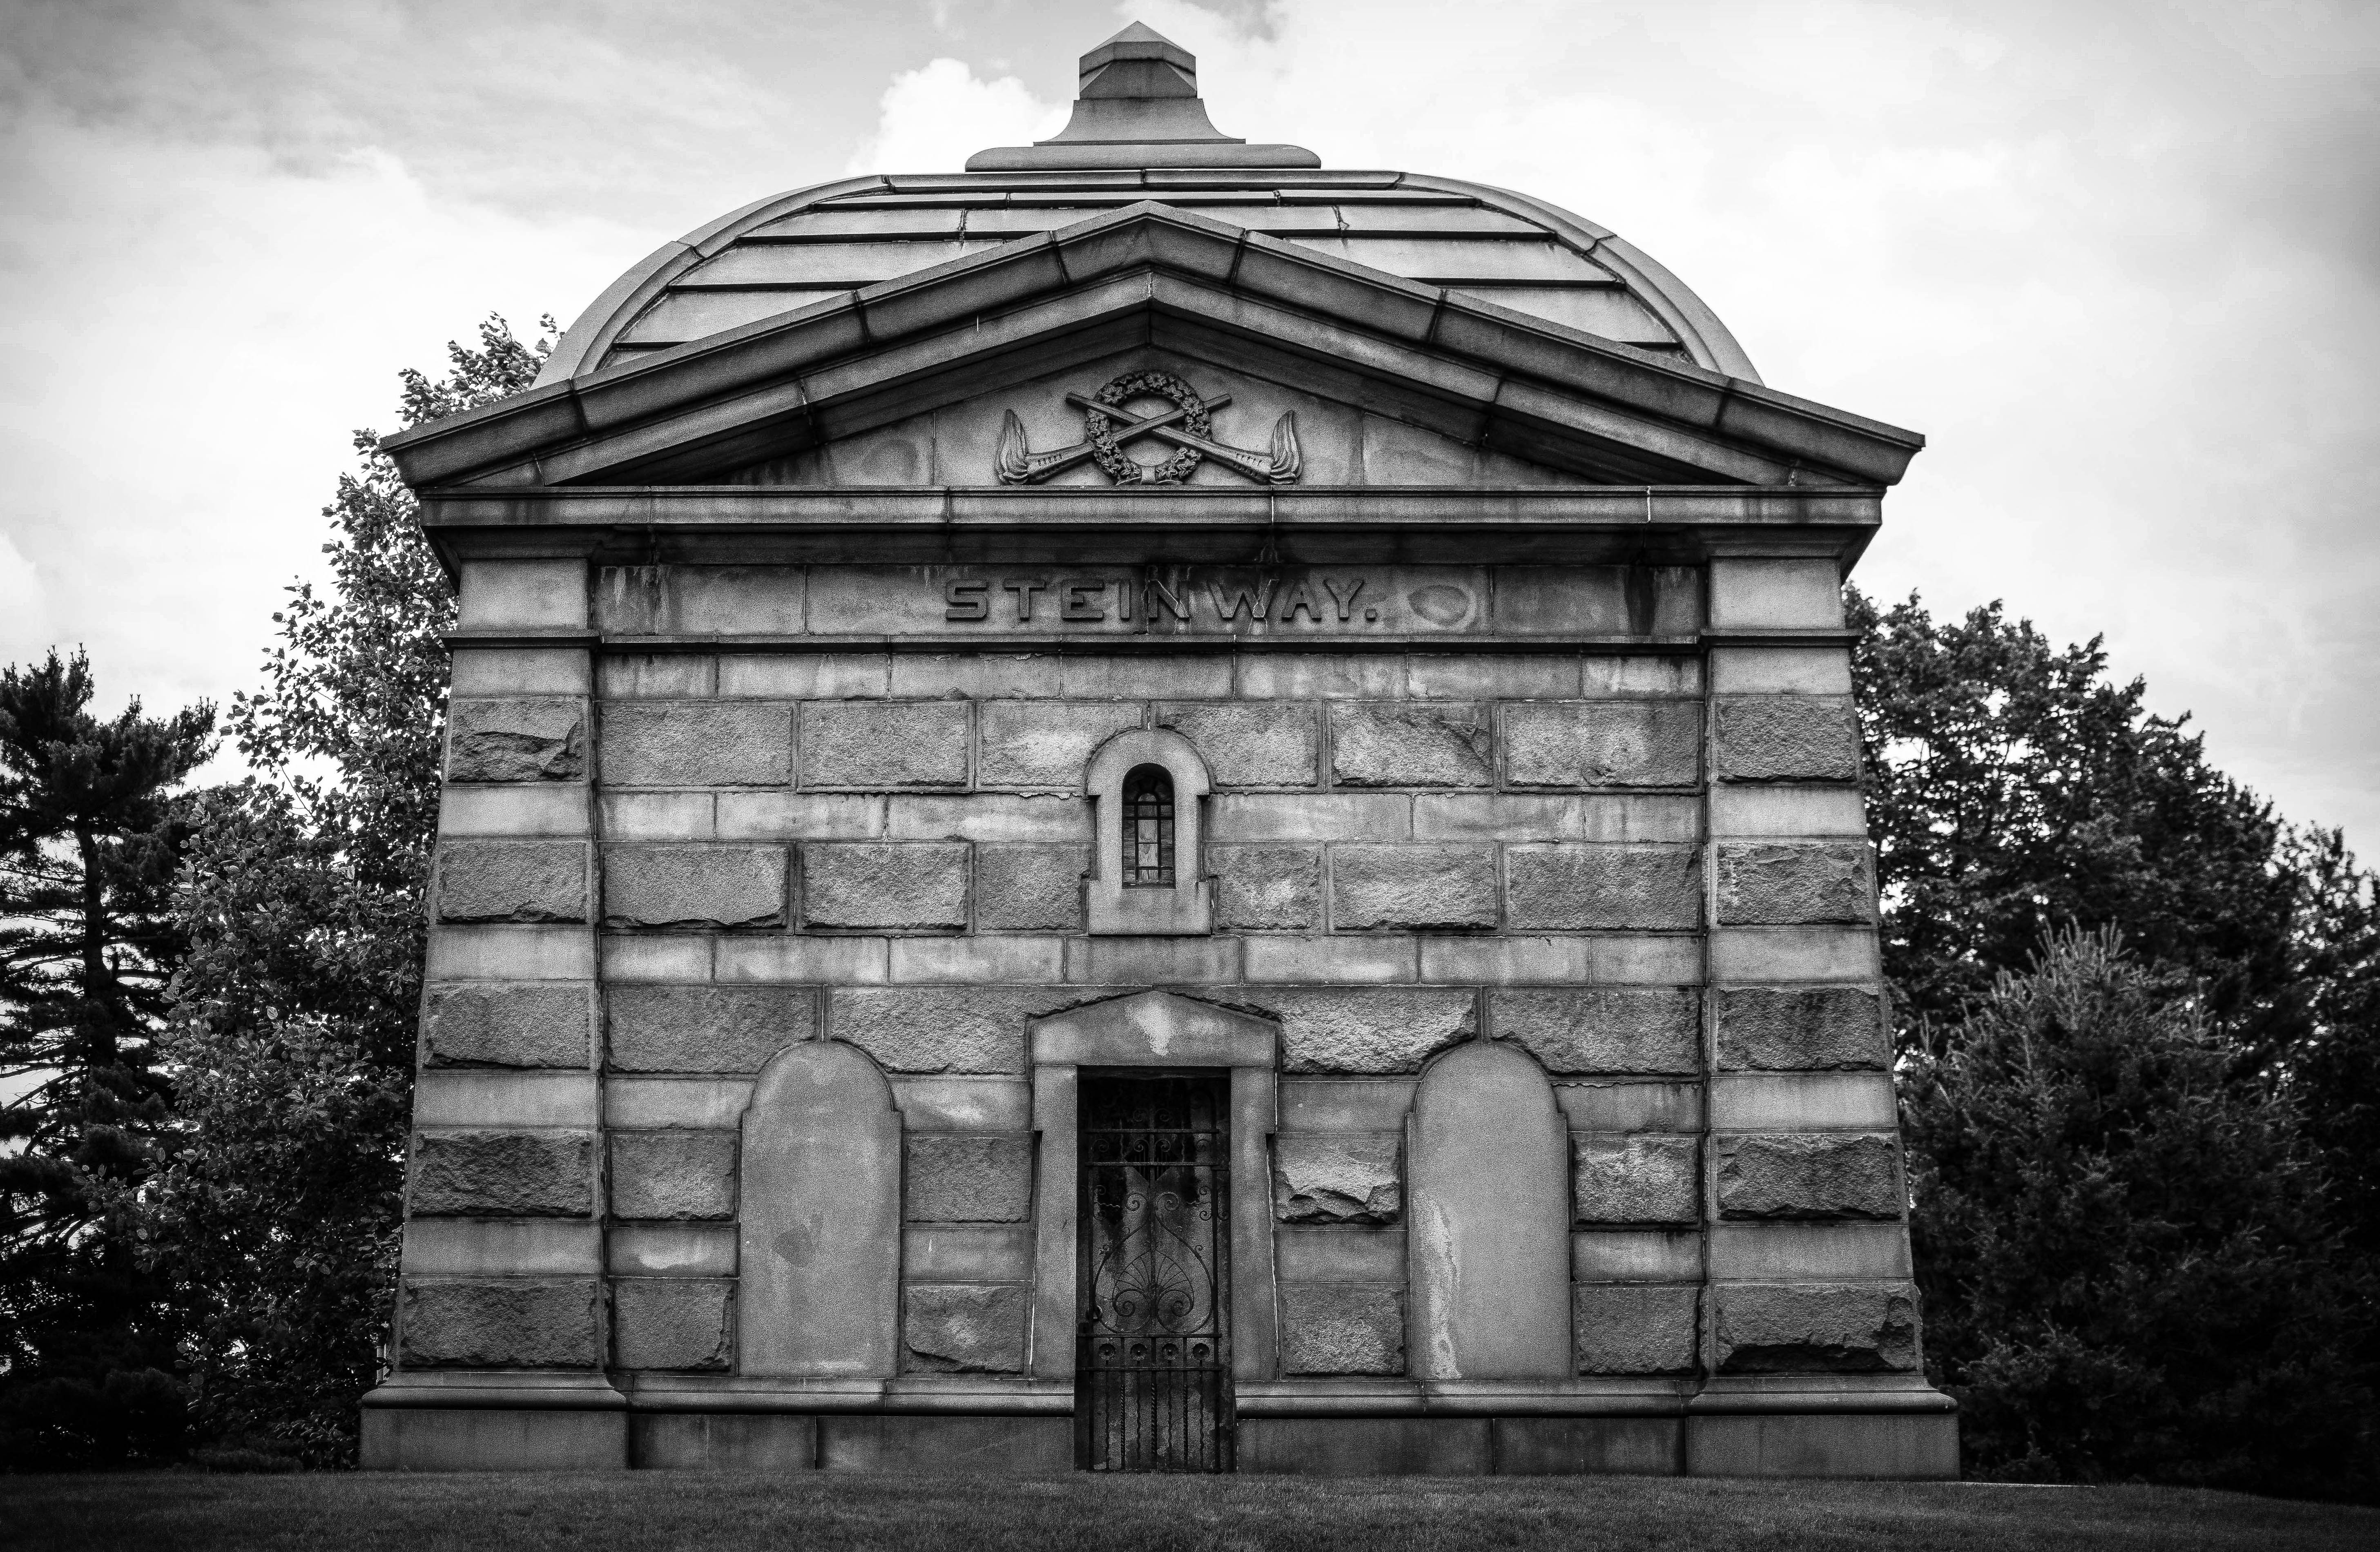
black and white, architecture, white, monument, nyc, brooklyn, chapel, nikon, cemetery, black, monochrome, place of worship, bw, blackandwhite, blackwhite, memorial, newyork, 35mm, newyorkcity, noiretblanc, noir, blanc, negro, blanco, schwarz, raw, pretoebranco, cementerio, blancoynegro, nero, branco, byn, greenwood, weis, bianconero, bianco, blanconegro, bn, noirblanc, biancoenero, pretobranco, preto, schwarzundweis, friedhof, greenwoodcemetery, nikond3300, cimetiere, cimitero, cemiterio, thegreenwood, steinway, monochrome photography